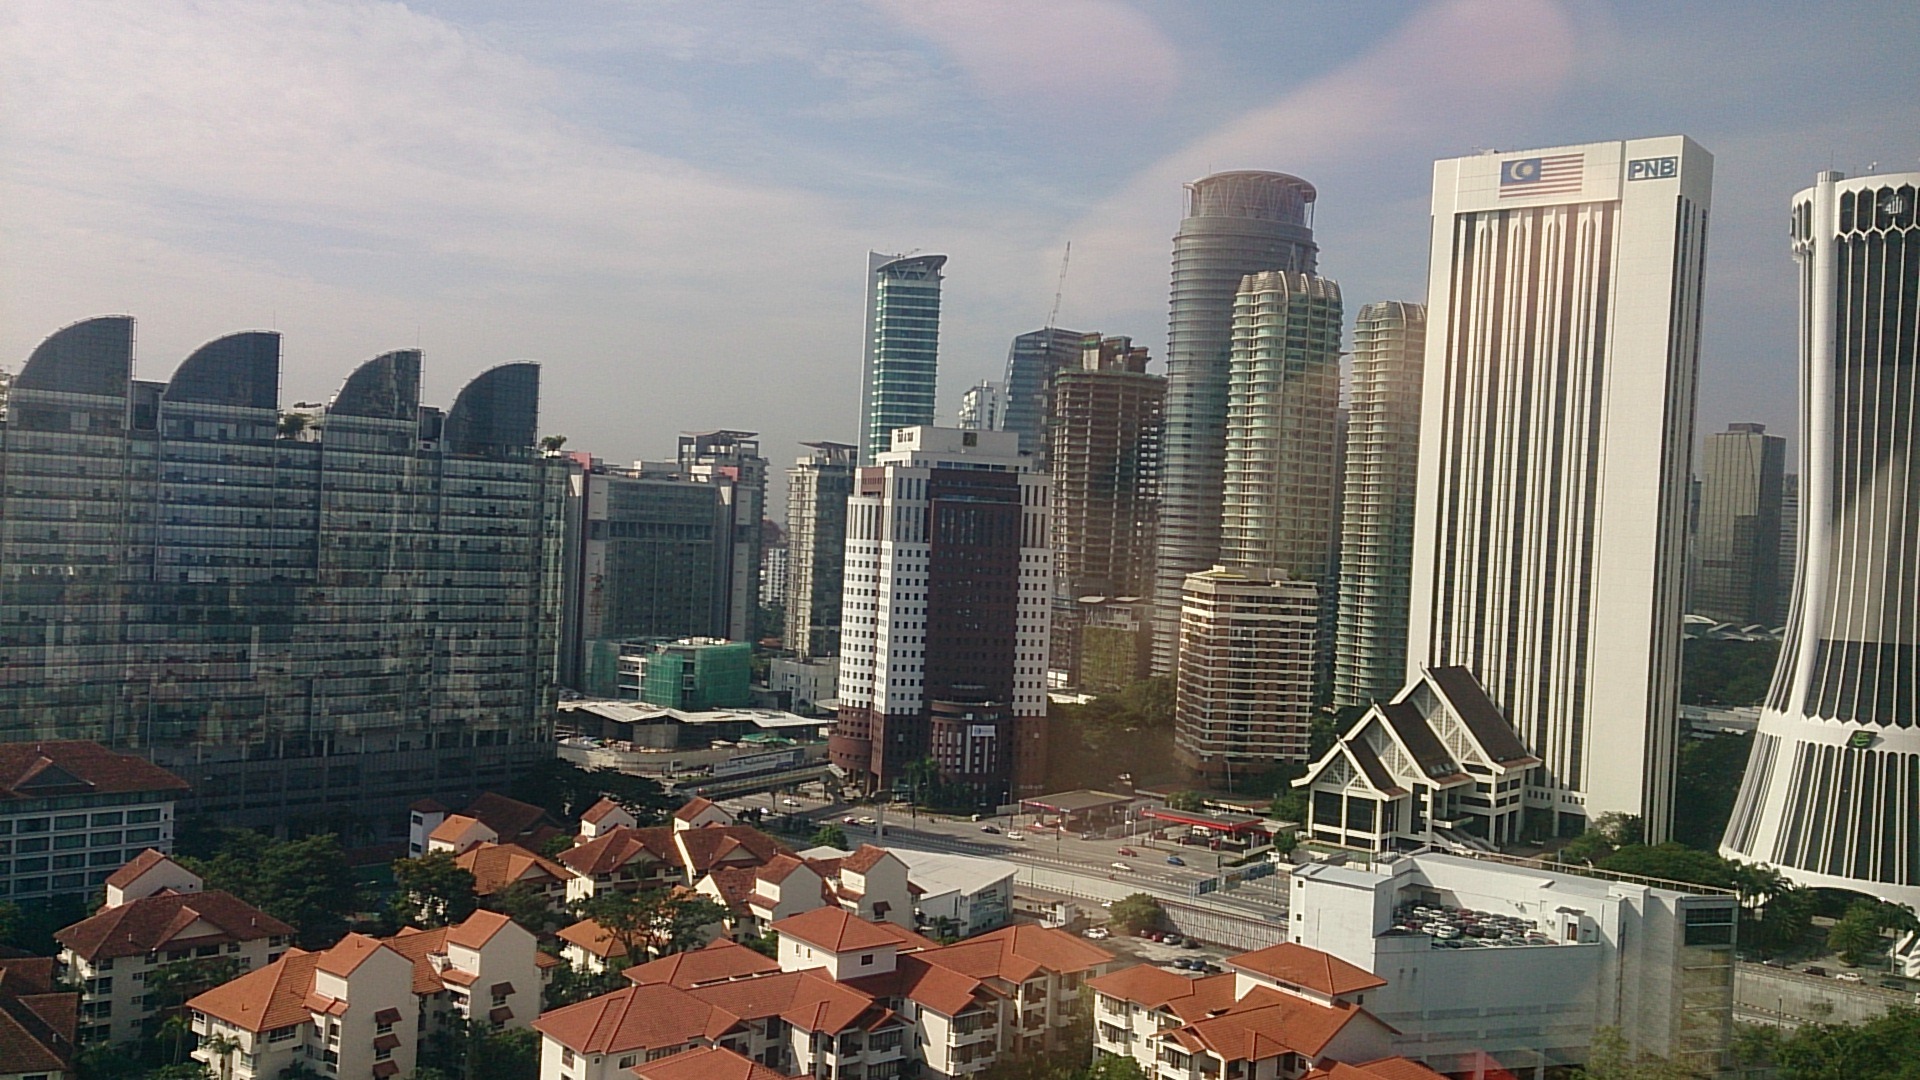
architecture, skyline, building, city, skyscraper, urban, cityscape, downtown, tower, scenic, scenery, landmark, metropolitan, tower block, buildings, kualalumpur, metropolis, condominium, neighbourhood, kl, urban area, residential area, human settlement, metropolitan area